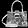
Label: Bag